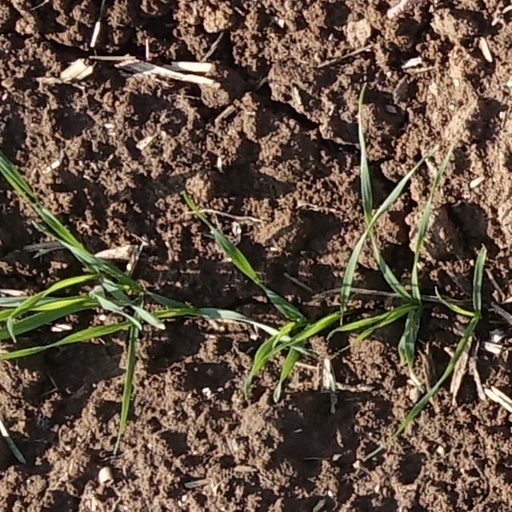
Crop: wheat